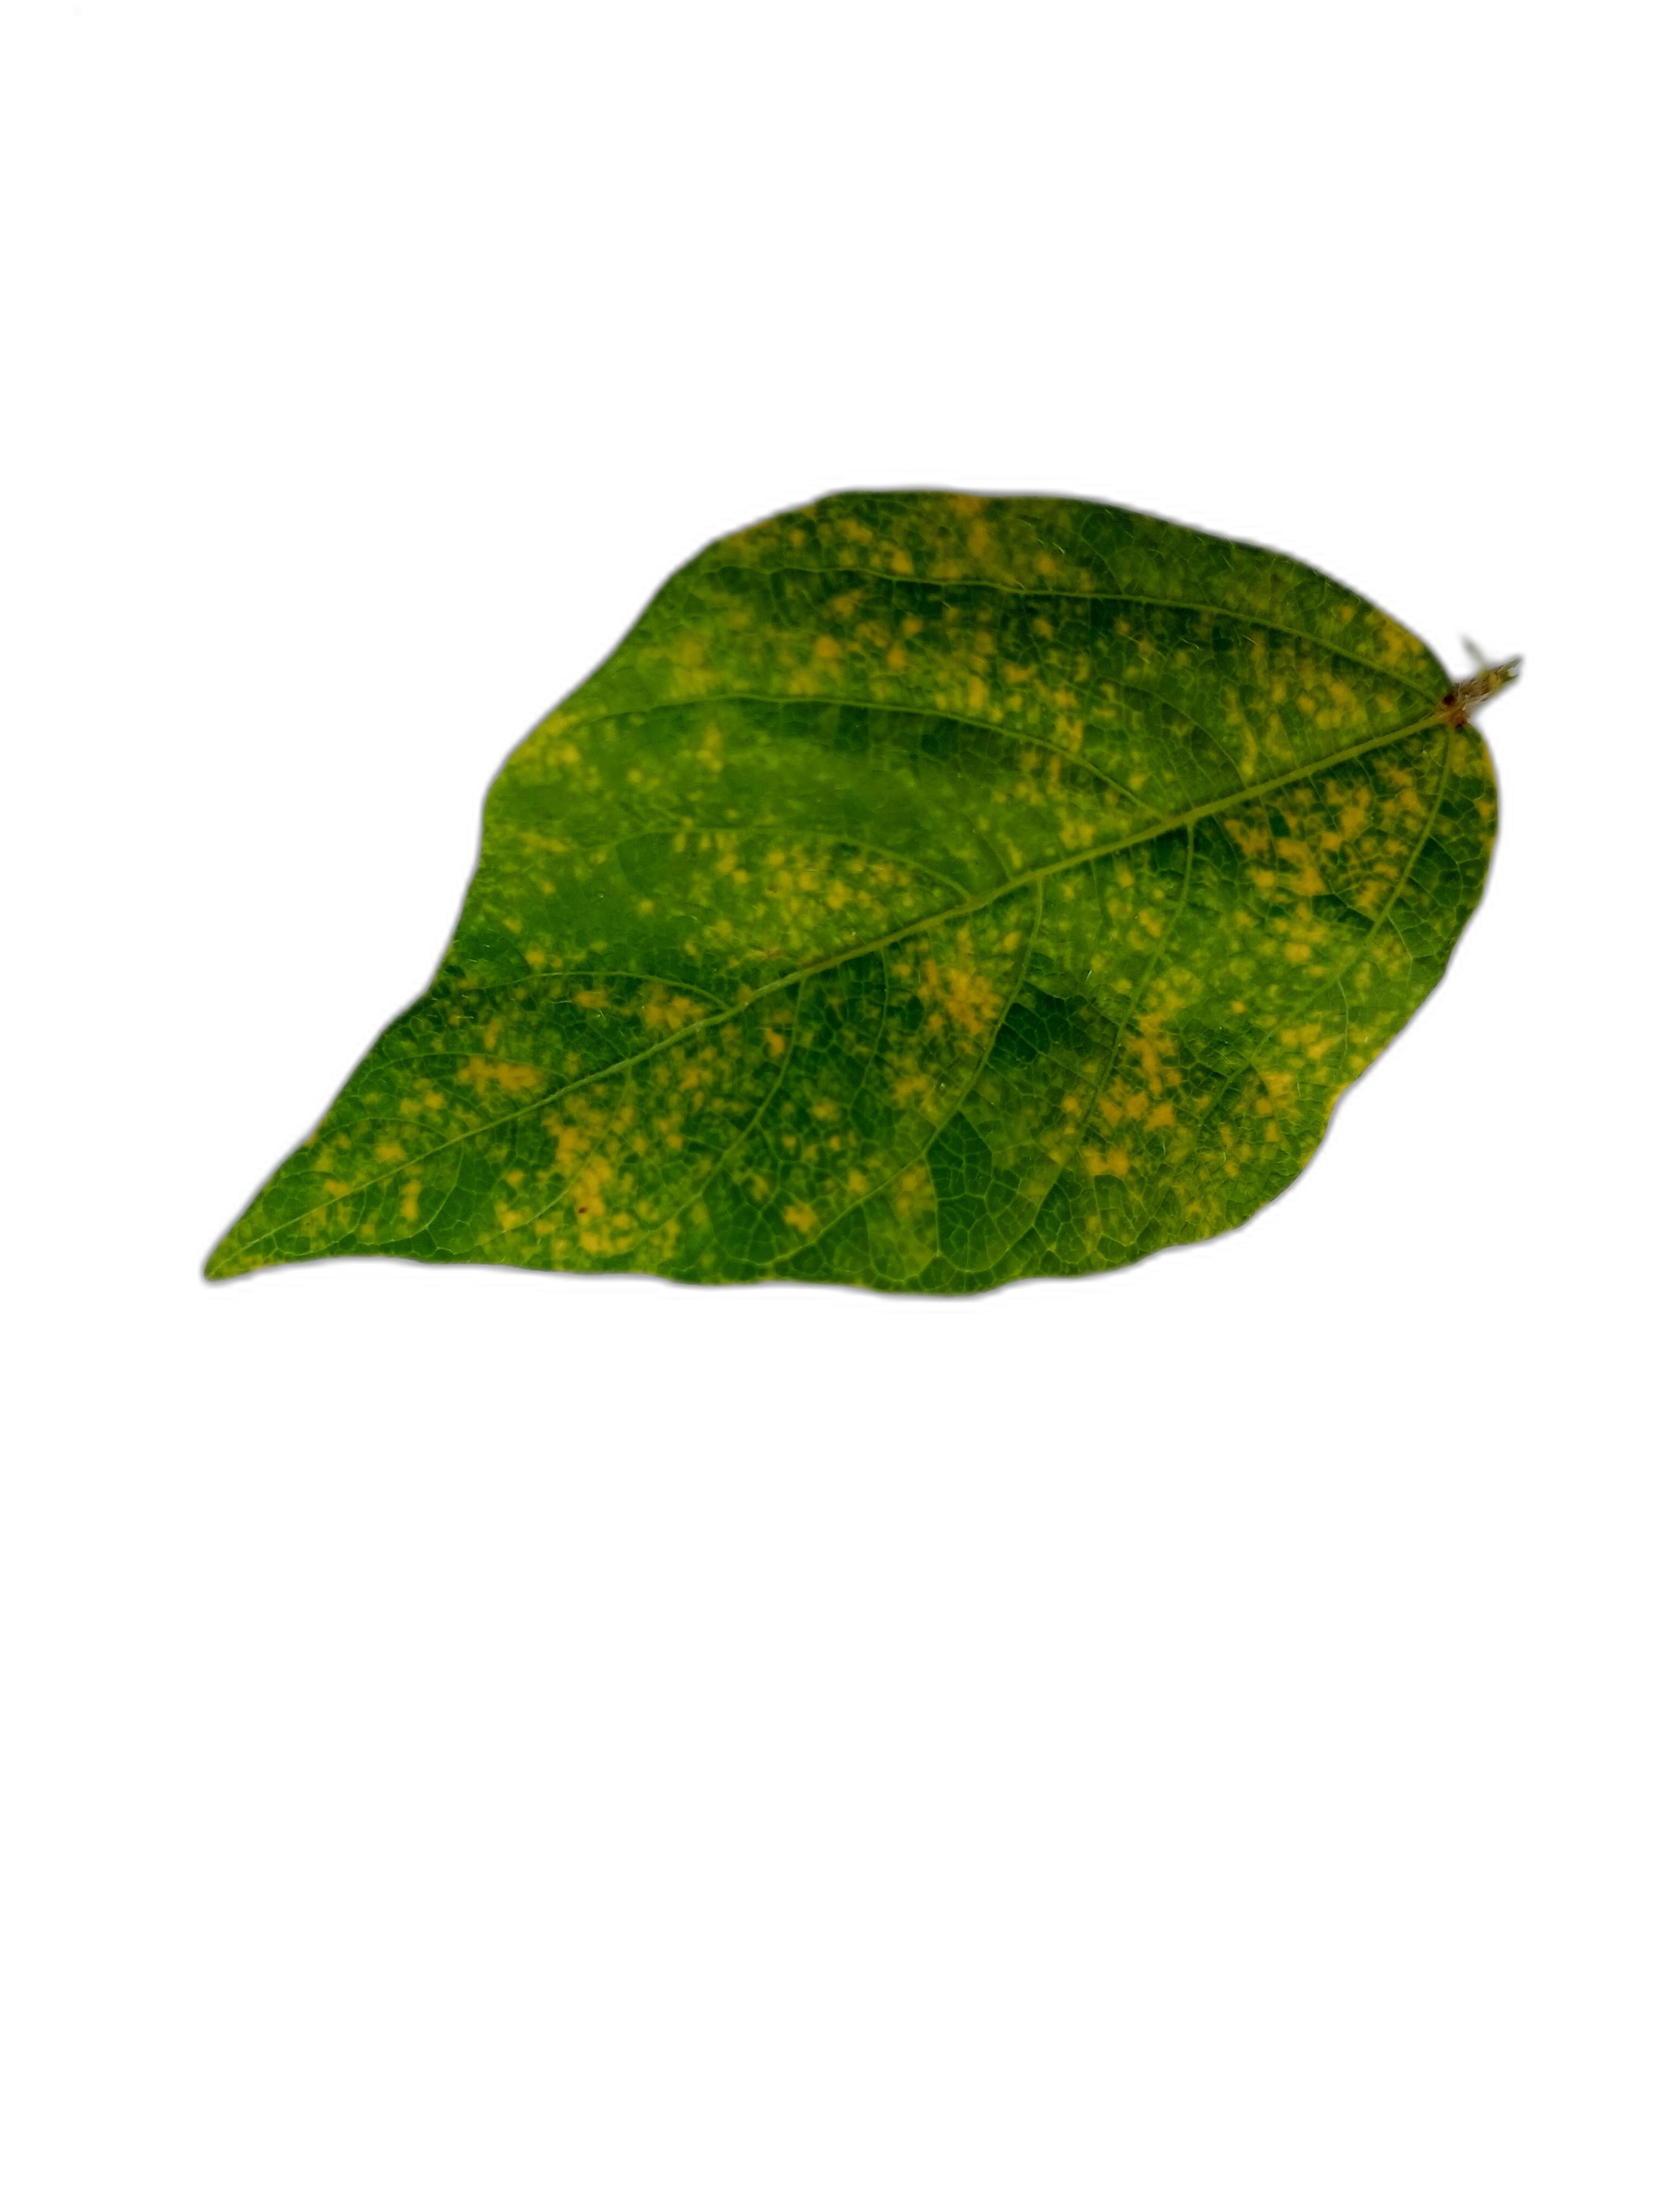
Label: Yellow Mosaic